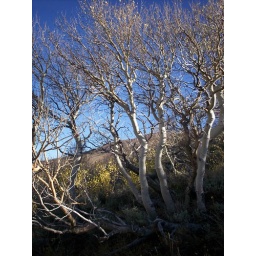
Silhouette of leafless Aspens against a late afternoon blue Fall sky (6 of 9)